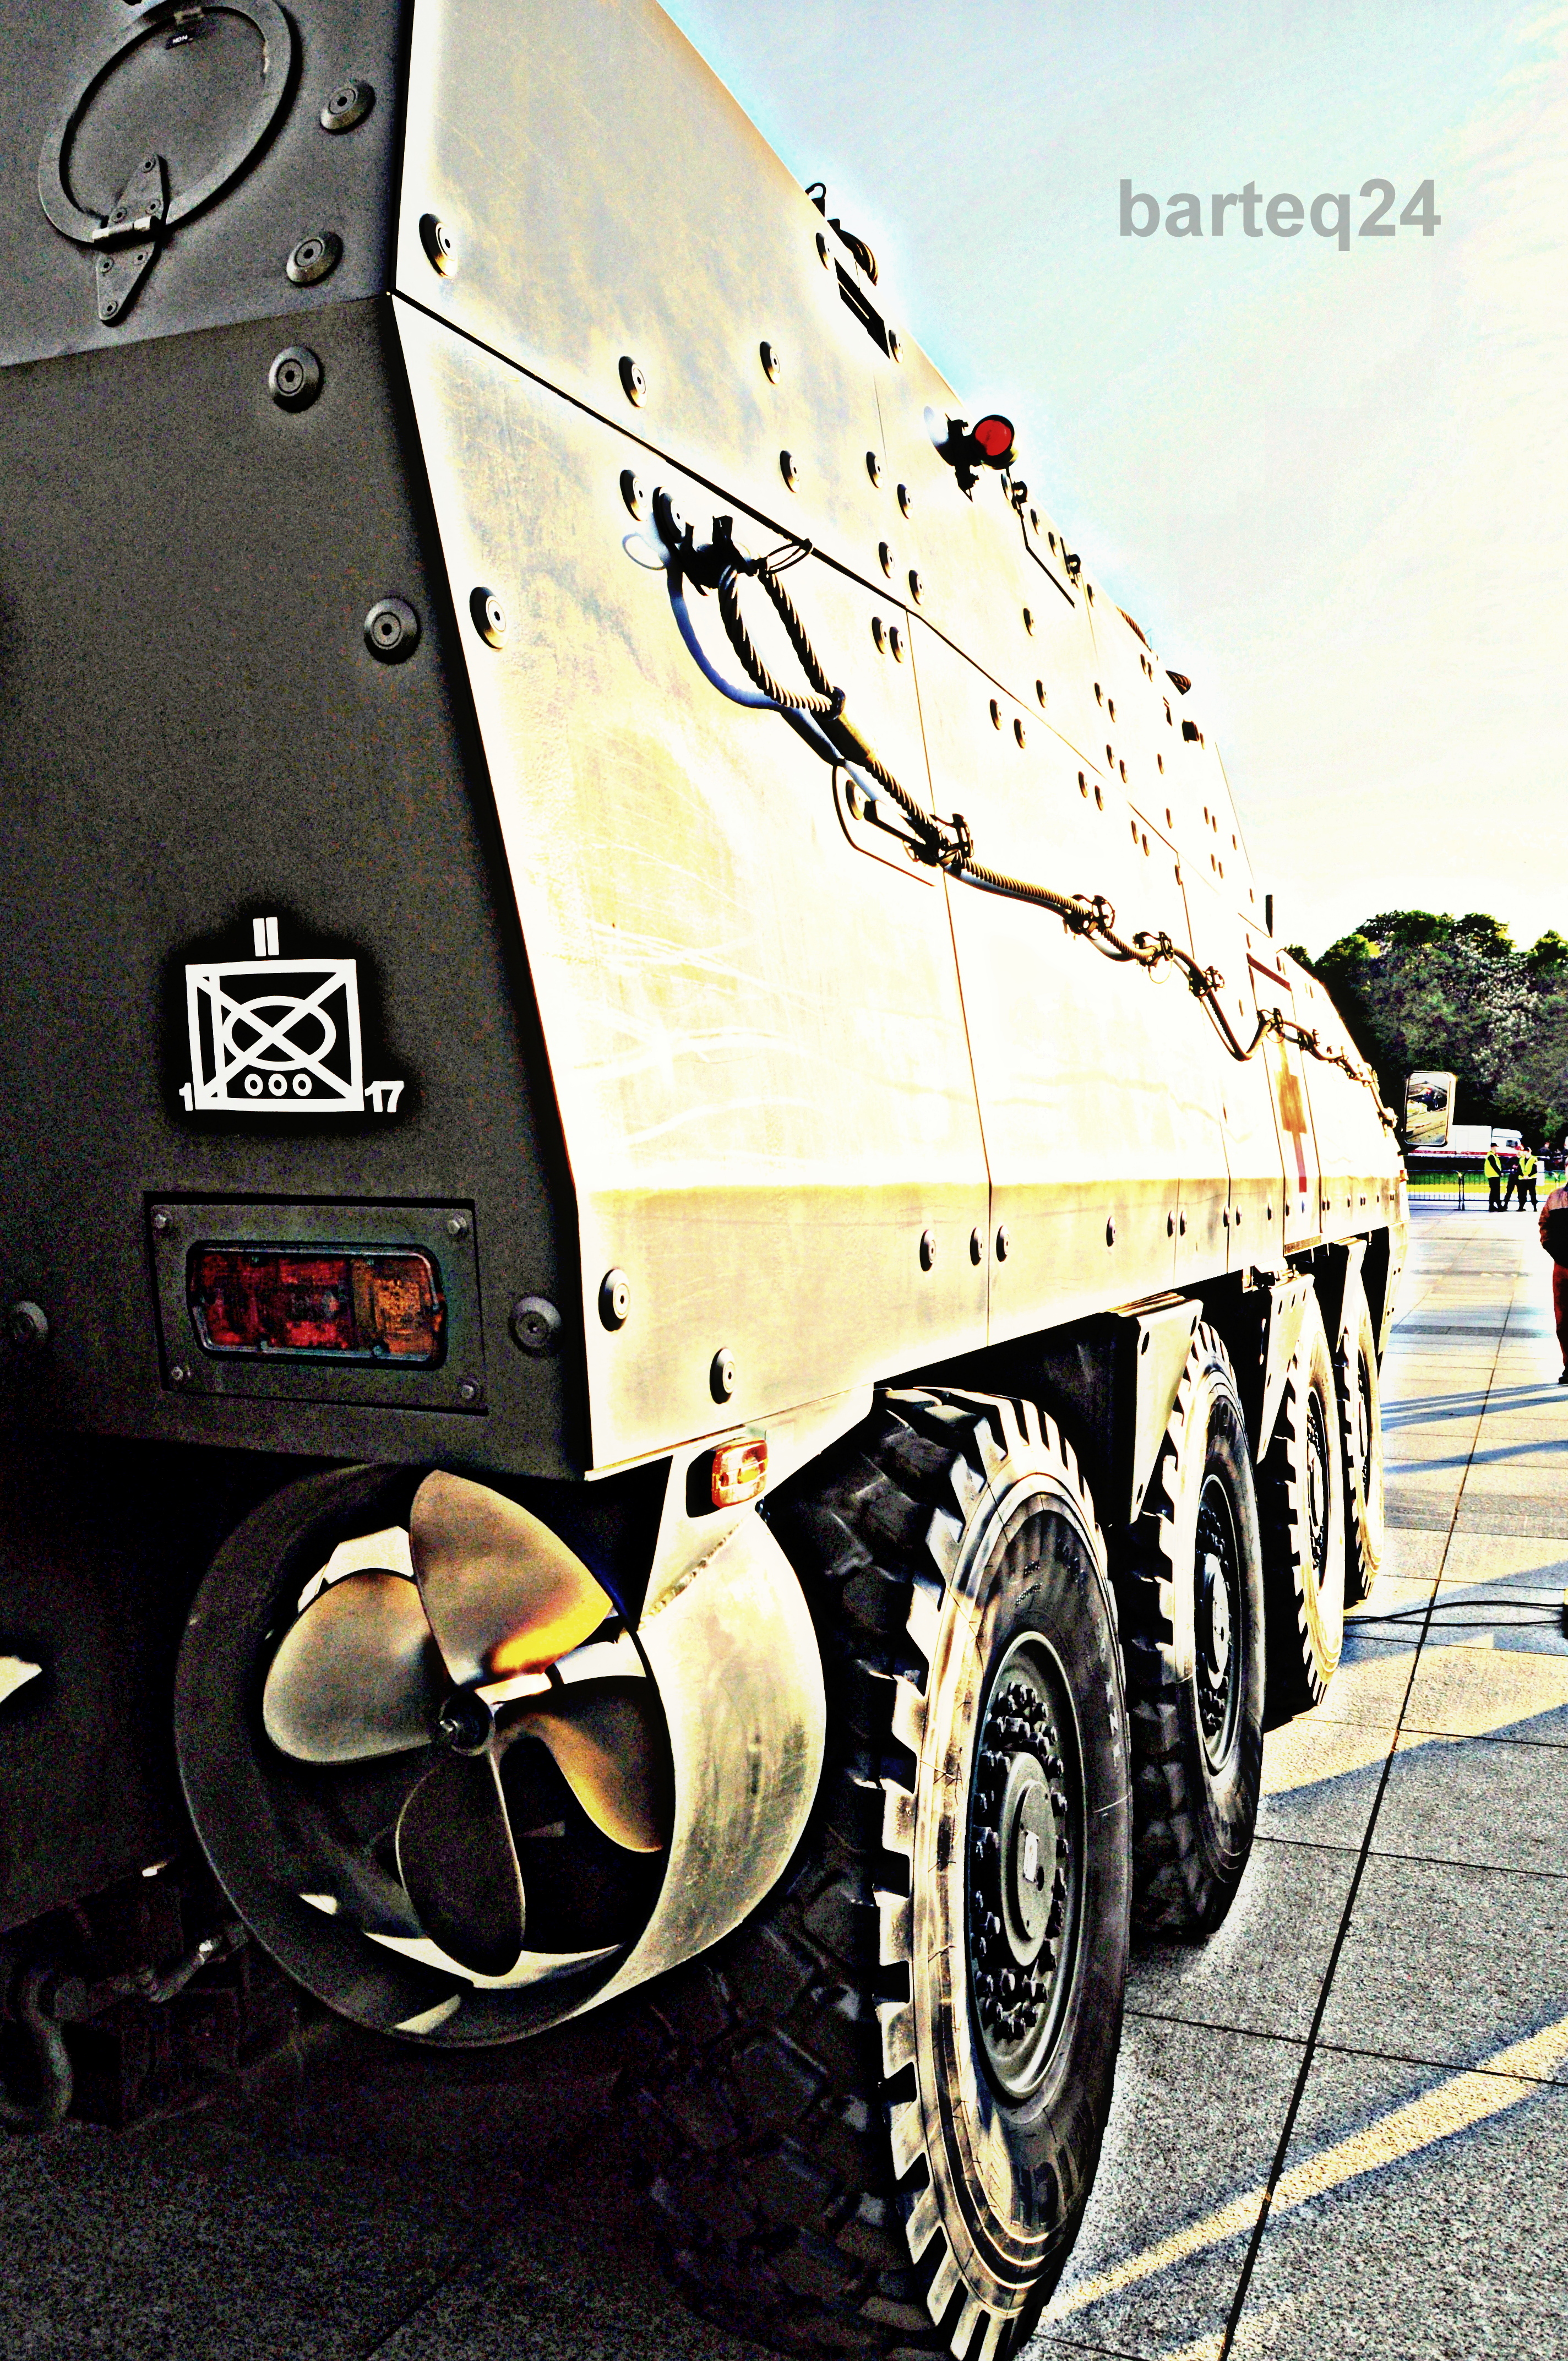
military, europe, vehicle, poland, europa, polska, warsaw, warszawa, mazovia, mazowsze, wolverine, patria, amv, rosomak, polisharmy, wojskopolskie, xc360p, ktorosomakwem